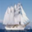
Label: ship